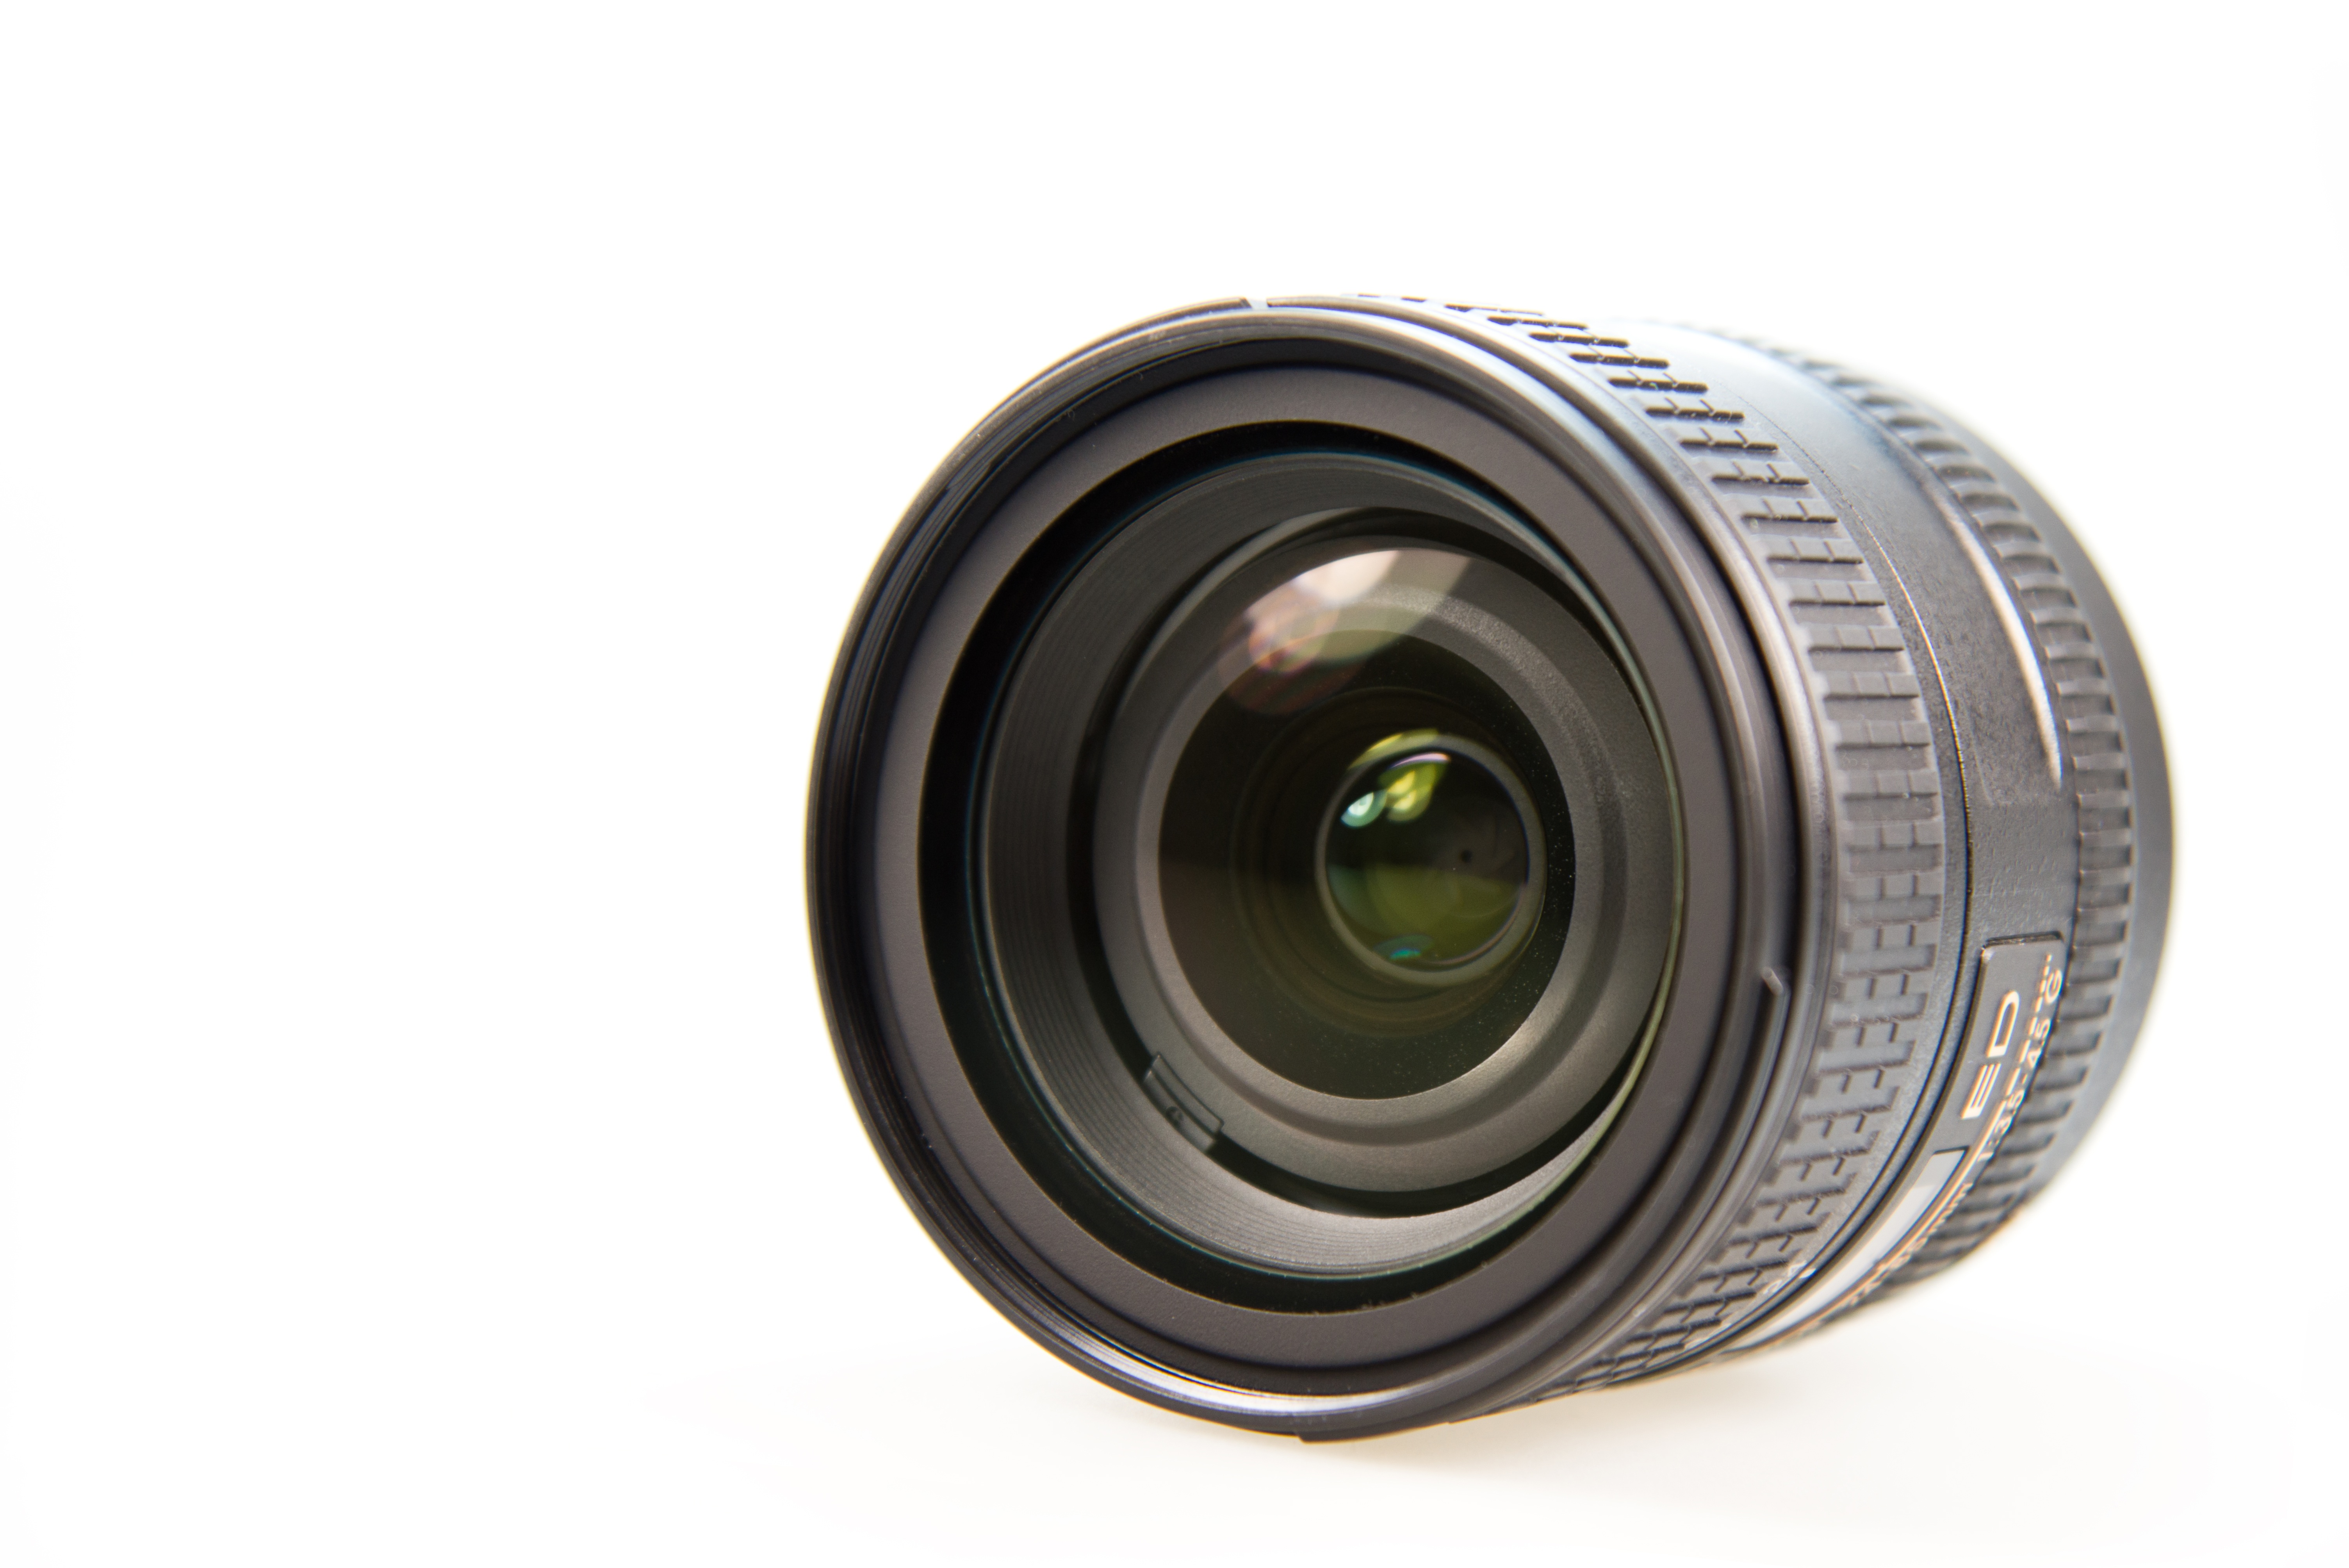
technology, white, camera, photography, wheel, glass, photo, slr, reflection, lens, macro, studio, object, exposure, recording, digital camera, bright, accessories, photograph, zoom, camera lens, aperture, closure, reportage, mirroring, macro photography, photo studio, reflexes, zoom lens, telephoto lens, cut out, glazing, photo accessories, macro lens, cameras optics, teleconverter